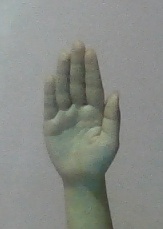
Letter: seen